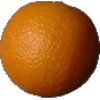
Label: Orange 1